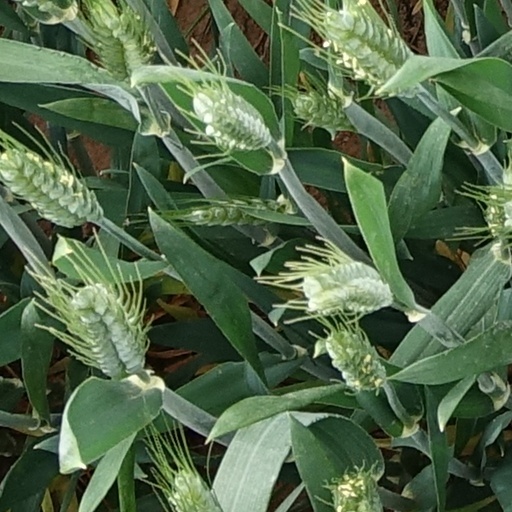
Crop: wheat